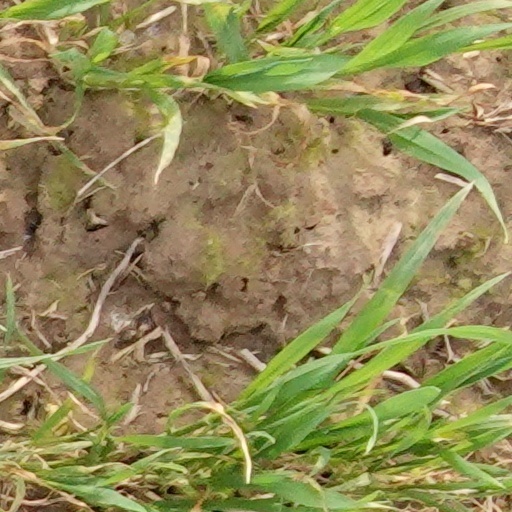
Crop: wheat